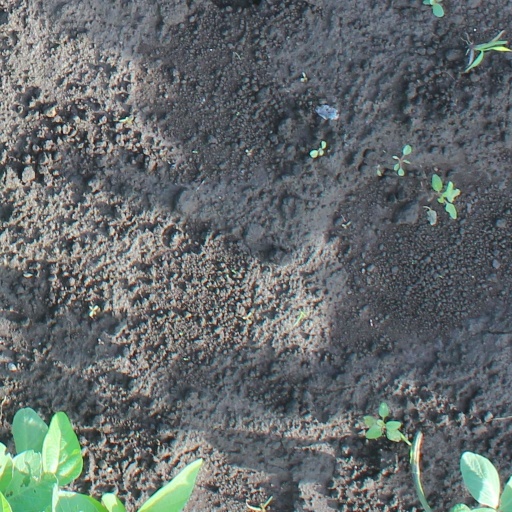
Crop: soybean